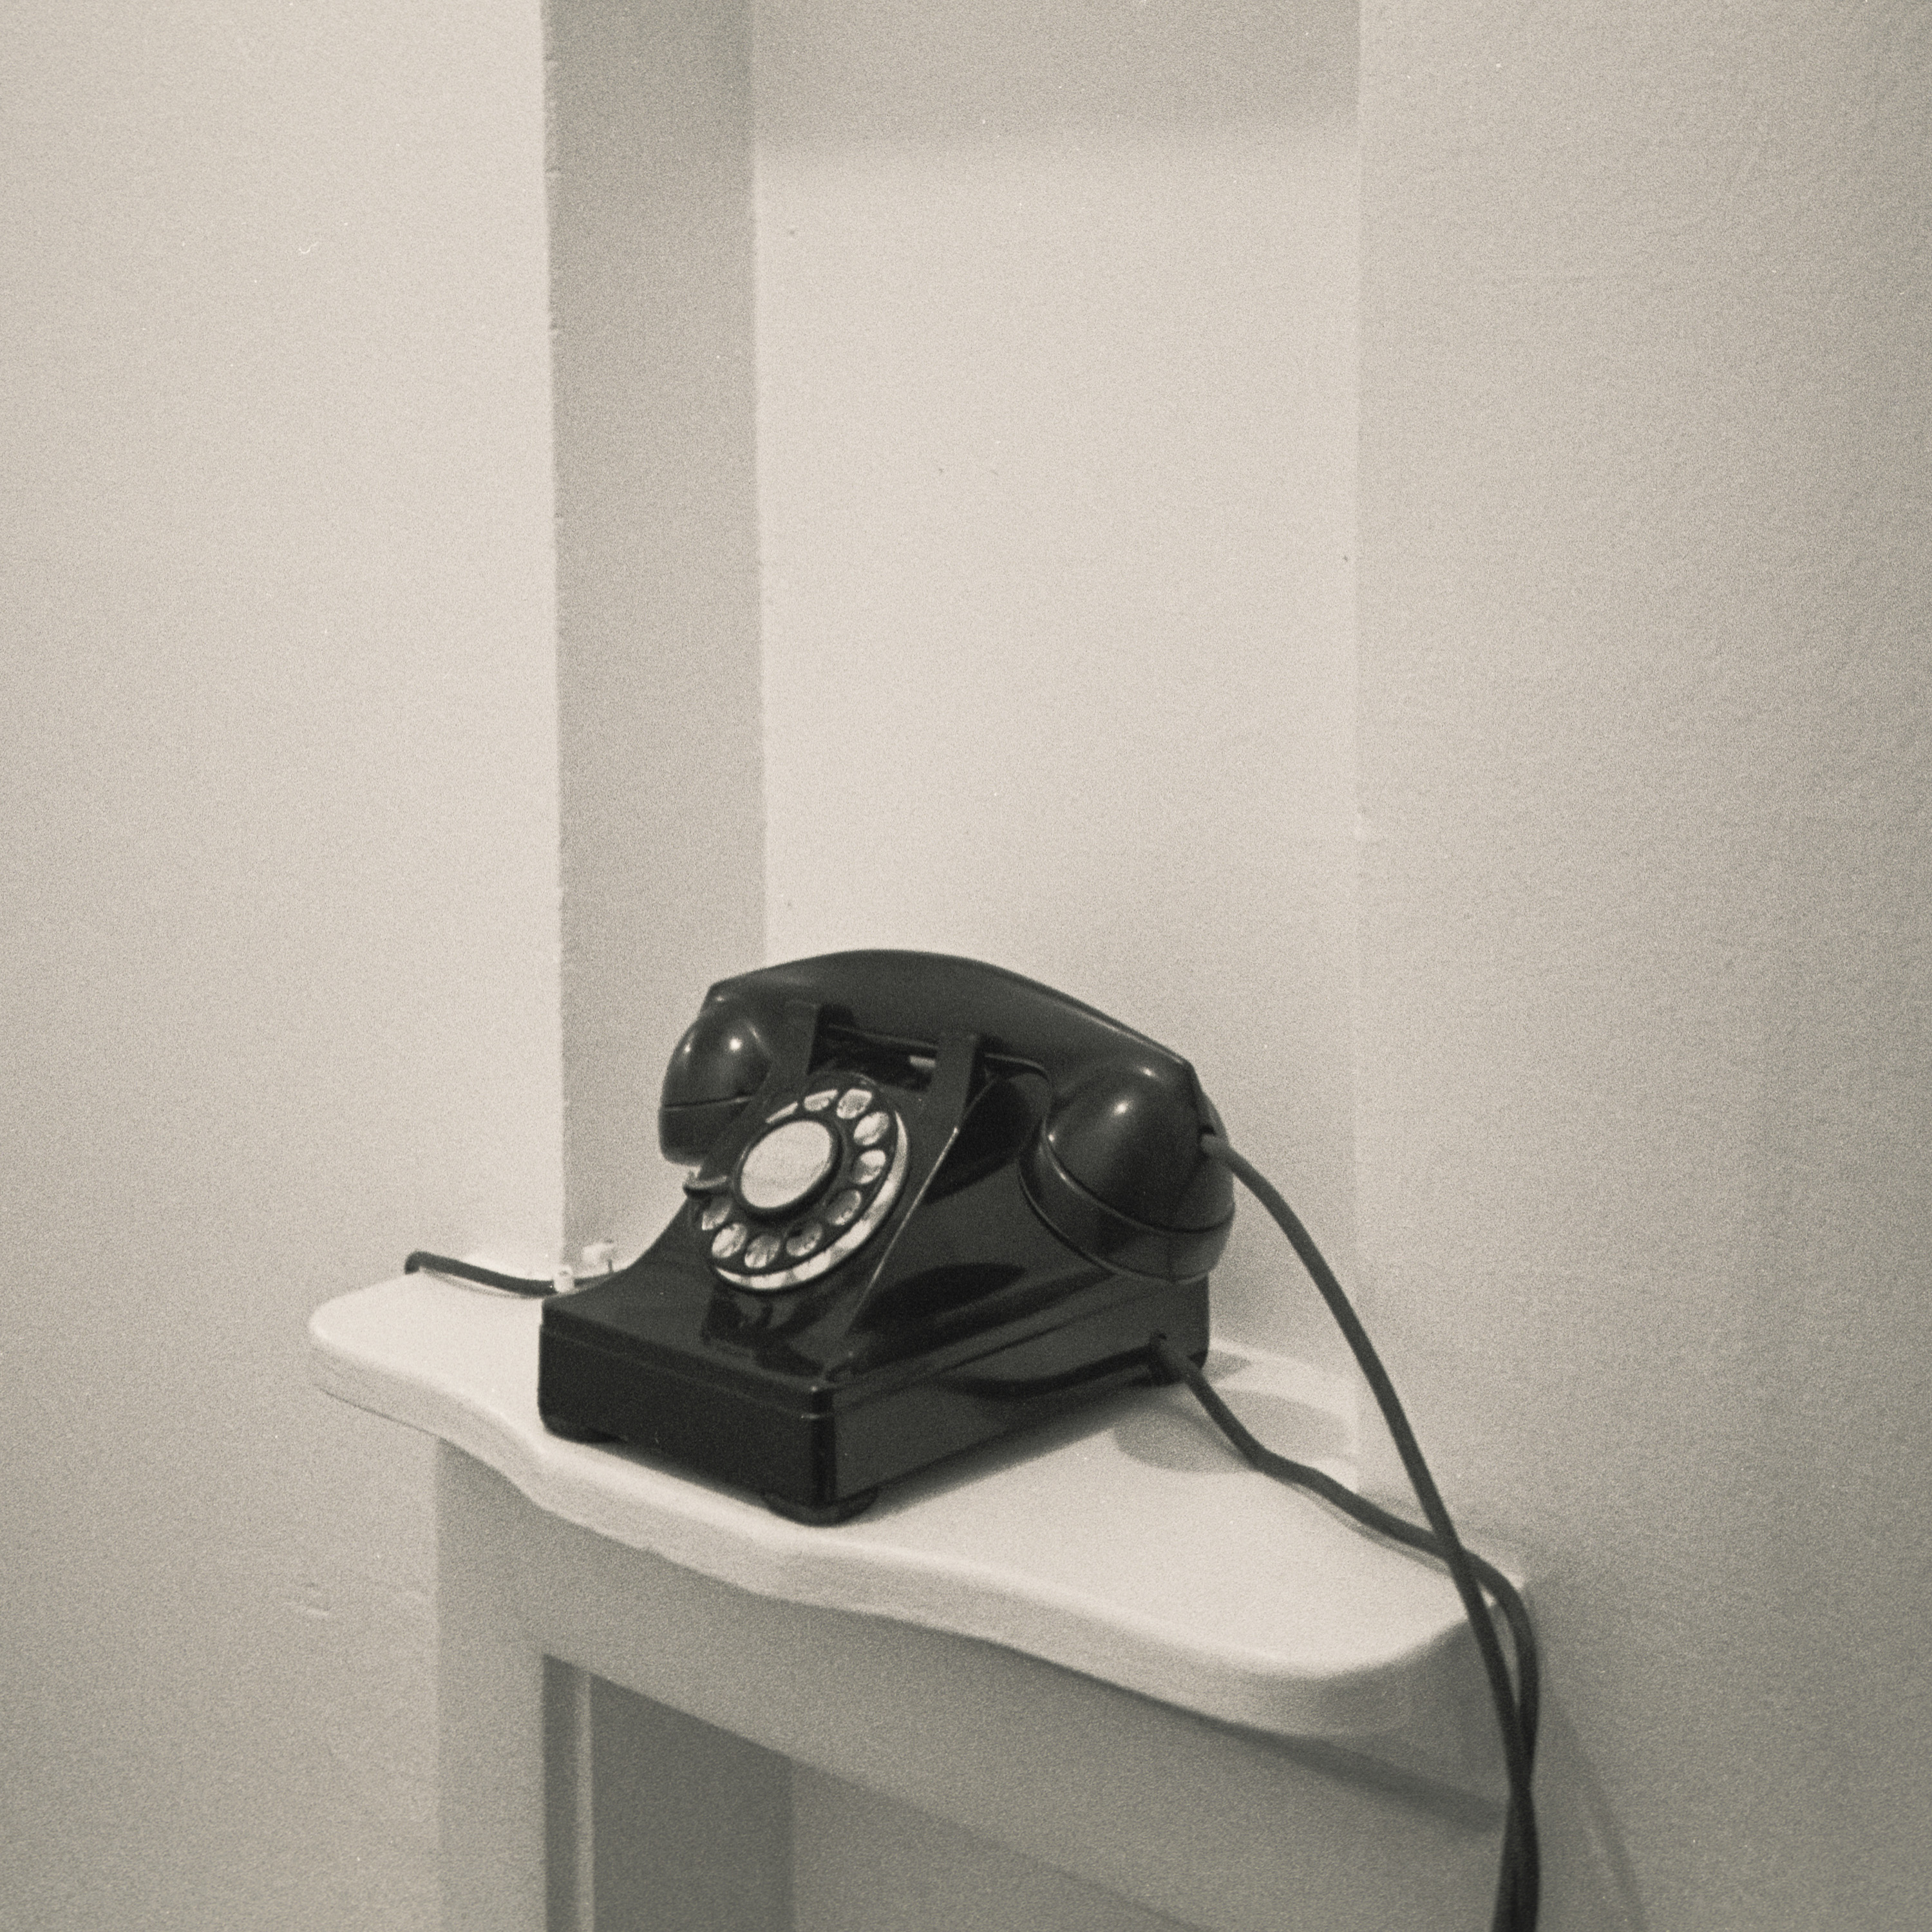
light, white, film, lamp, black, lighting, california, bw, sculpture, shape, tmax400, bn, olympusxa2, sacramento, xa, clamshellolympus